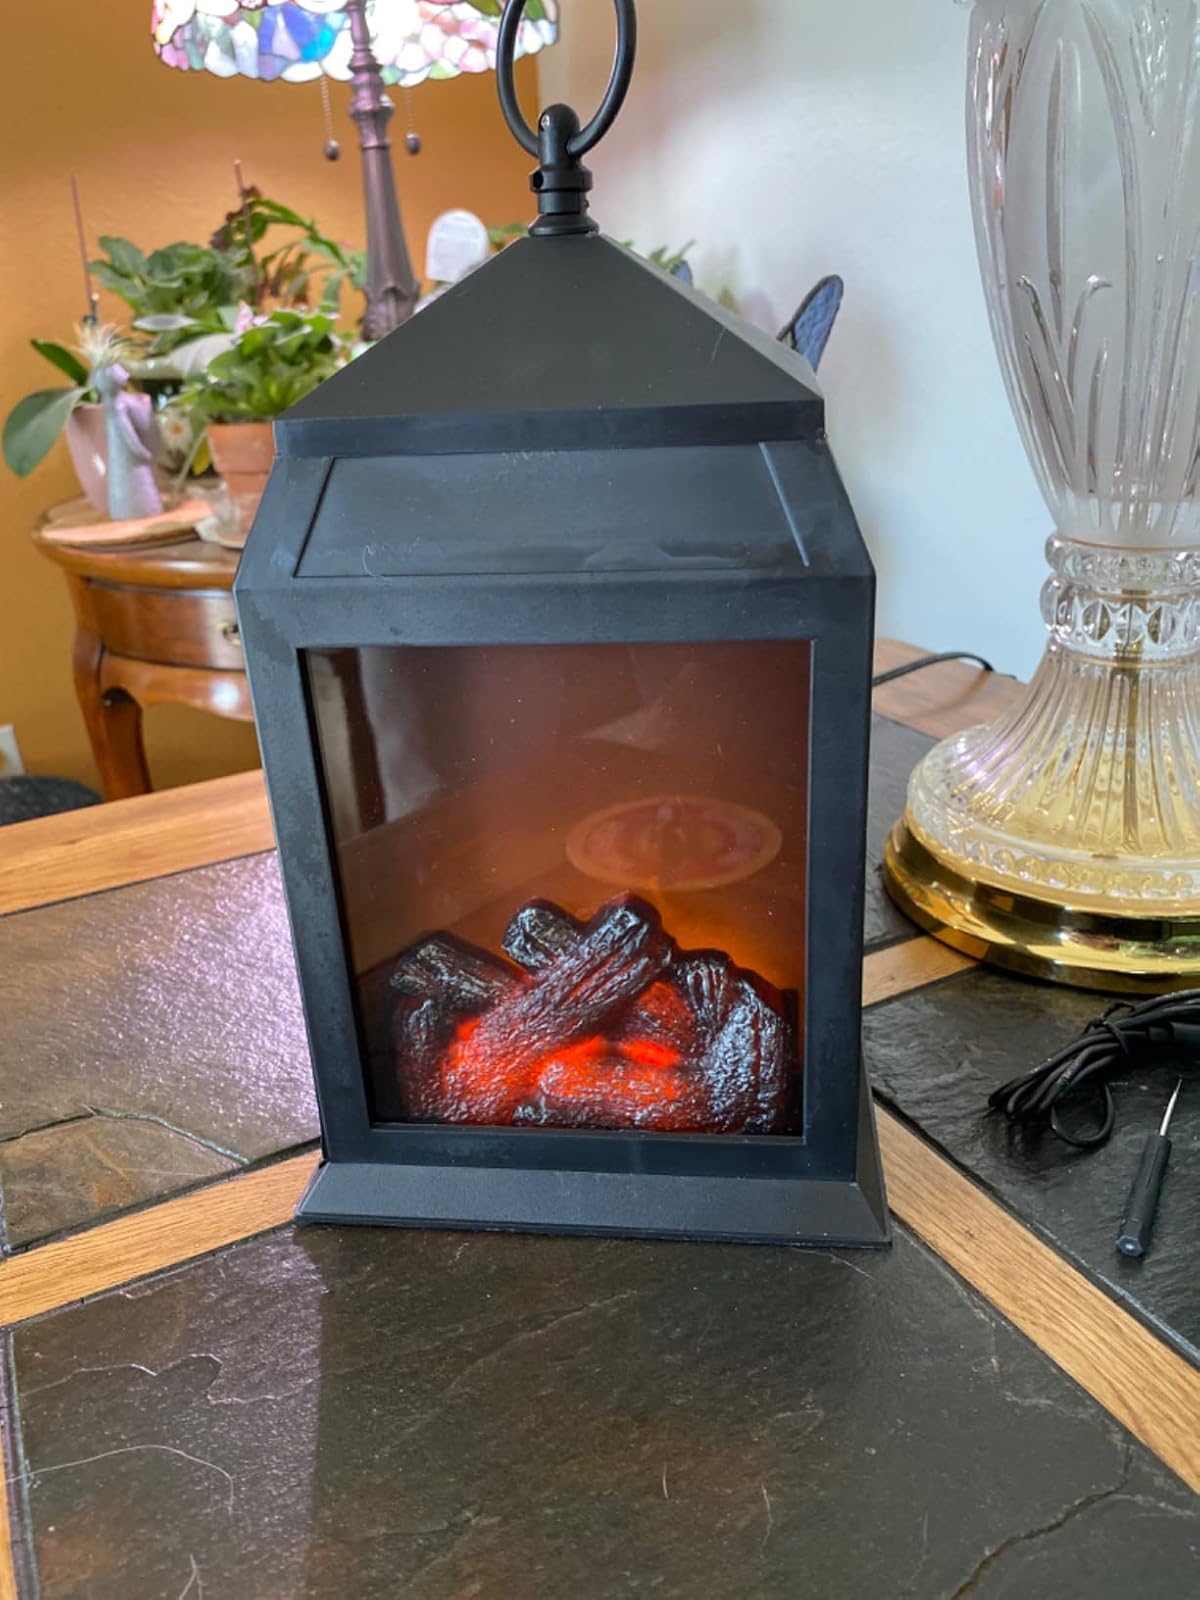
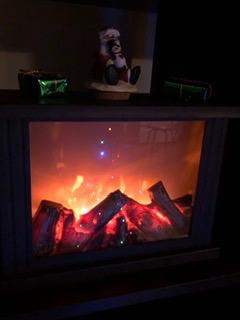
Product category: lantern
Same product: no